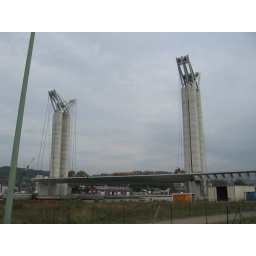
building site of the lifting bridge in Rouen (France)